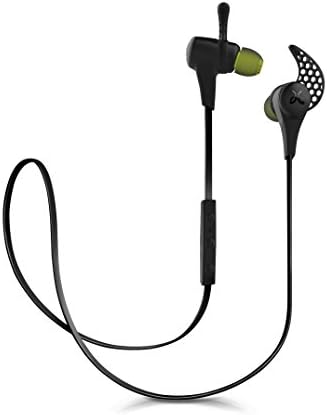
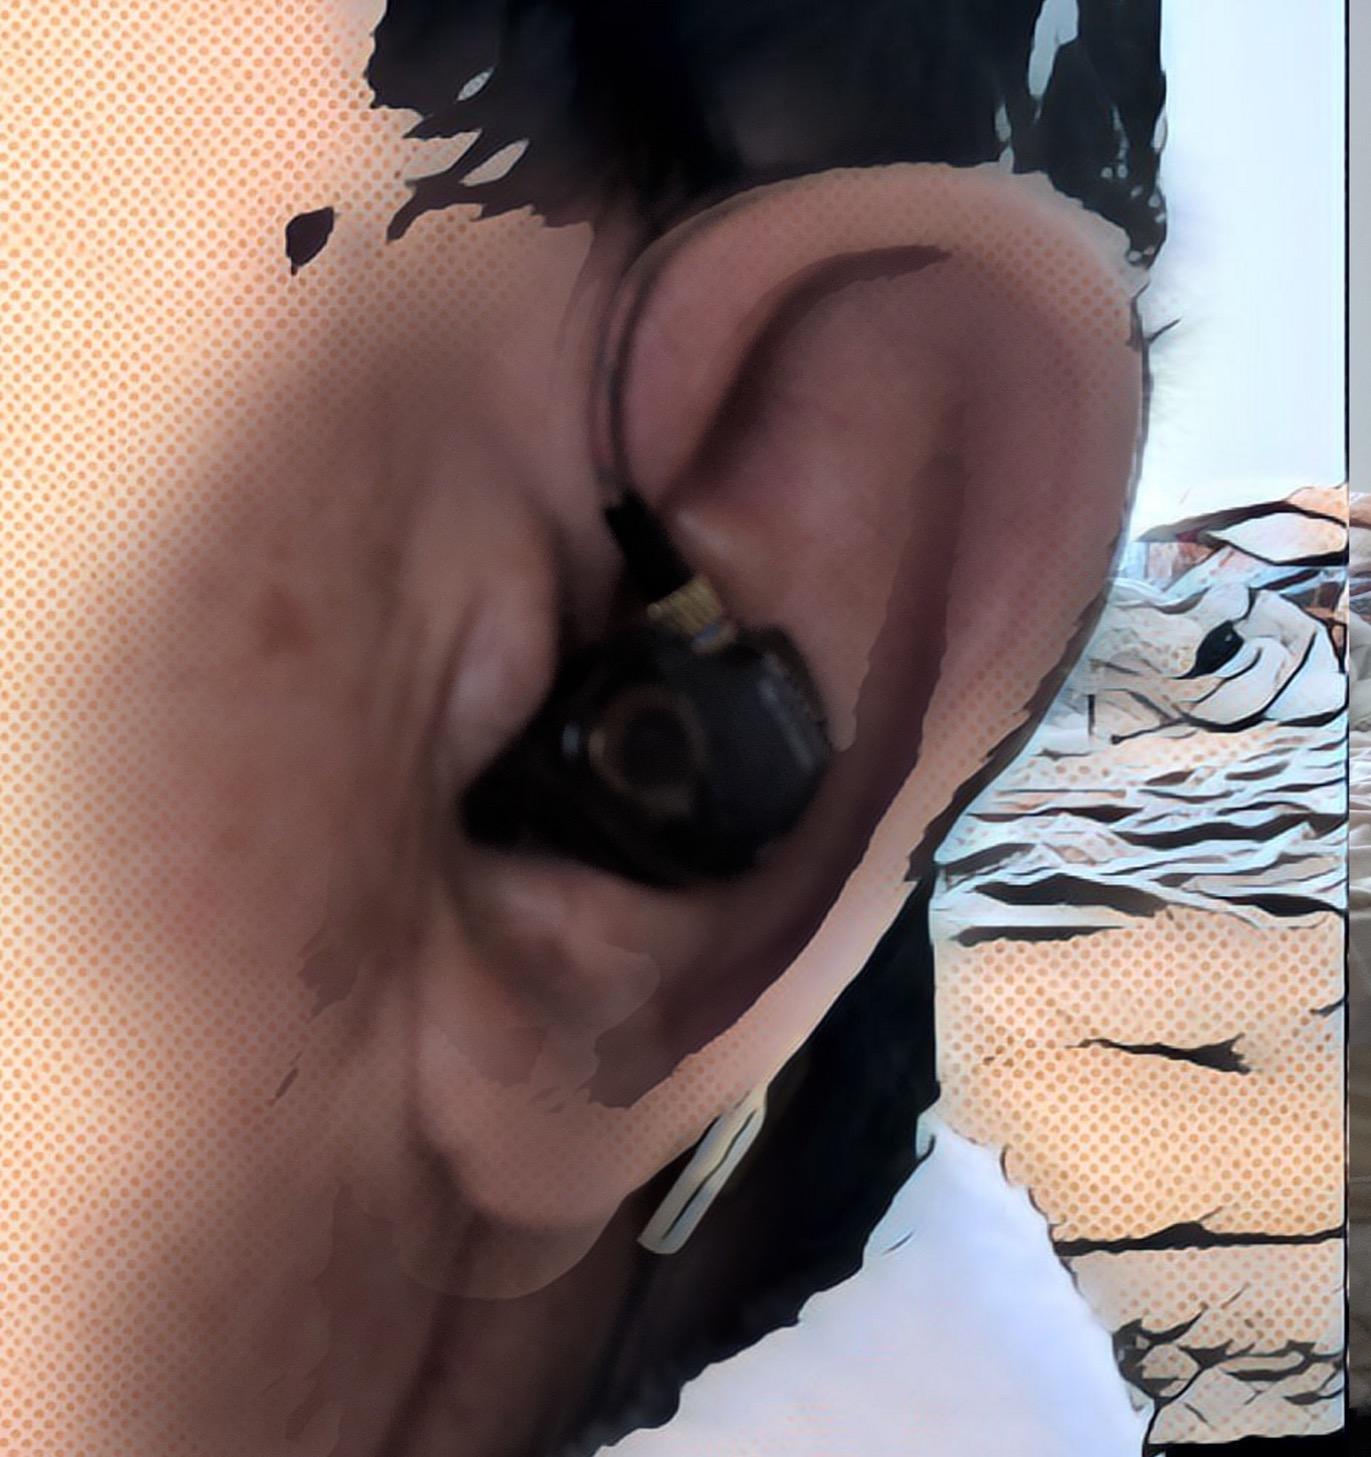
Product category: headphones
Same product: no